Skene's gland

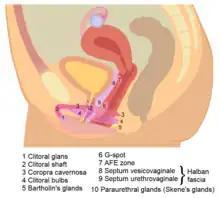

The Skene's glands' openings are located in the vestibule of the vulva, around the lower end of the urethra. The two Skene's ducts lead from the Skene's glands to the vulvar vestibule, to the left and right of the urethral opening, from which they are structurally capable of secreting fluid. Although there remains debate about the function of the Skene's glands, one purpose is to secrete a fluid that helps lubricate the urethral opening.